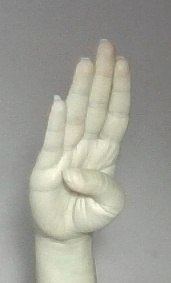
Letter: kaaf